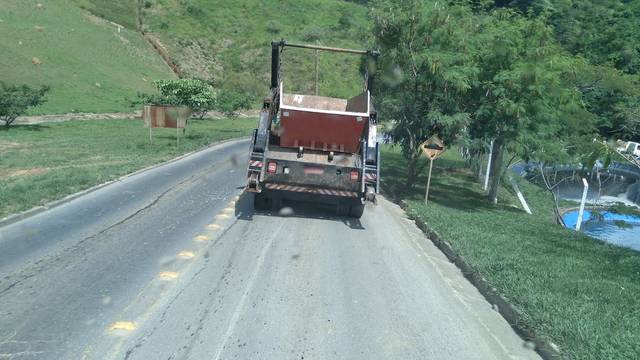
Region: Brazil
Coordinates: -19.856, -43.849